No. 4 Air Experience Flight RAF

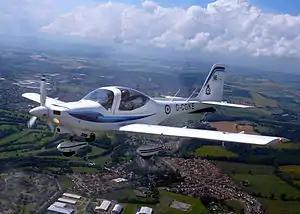
Grob Tutor aircraft similar to that flown by 4 AEF

No. 4 Air Experience Flight (4 AEF) is one of thirteen Air Experience Flights (AEFs) run by the Air Cadet Organisation of the Royal Air Force. The primary purpose of the AEF organisation is to provide air experience to members of the Air Training Corps, Combined Cadet Force (RAF) Section and occasionally, the Girls Venture Corps Air Cadets and the Air Scouts.